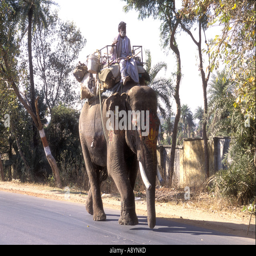
a male elephant with mahout walking down a main road